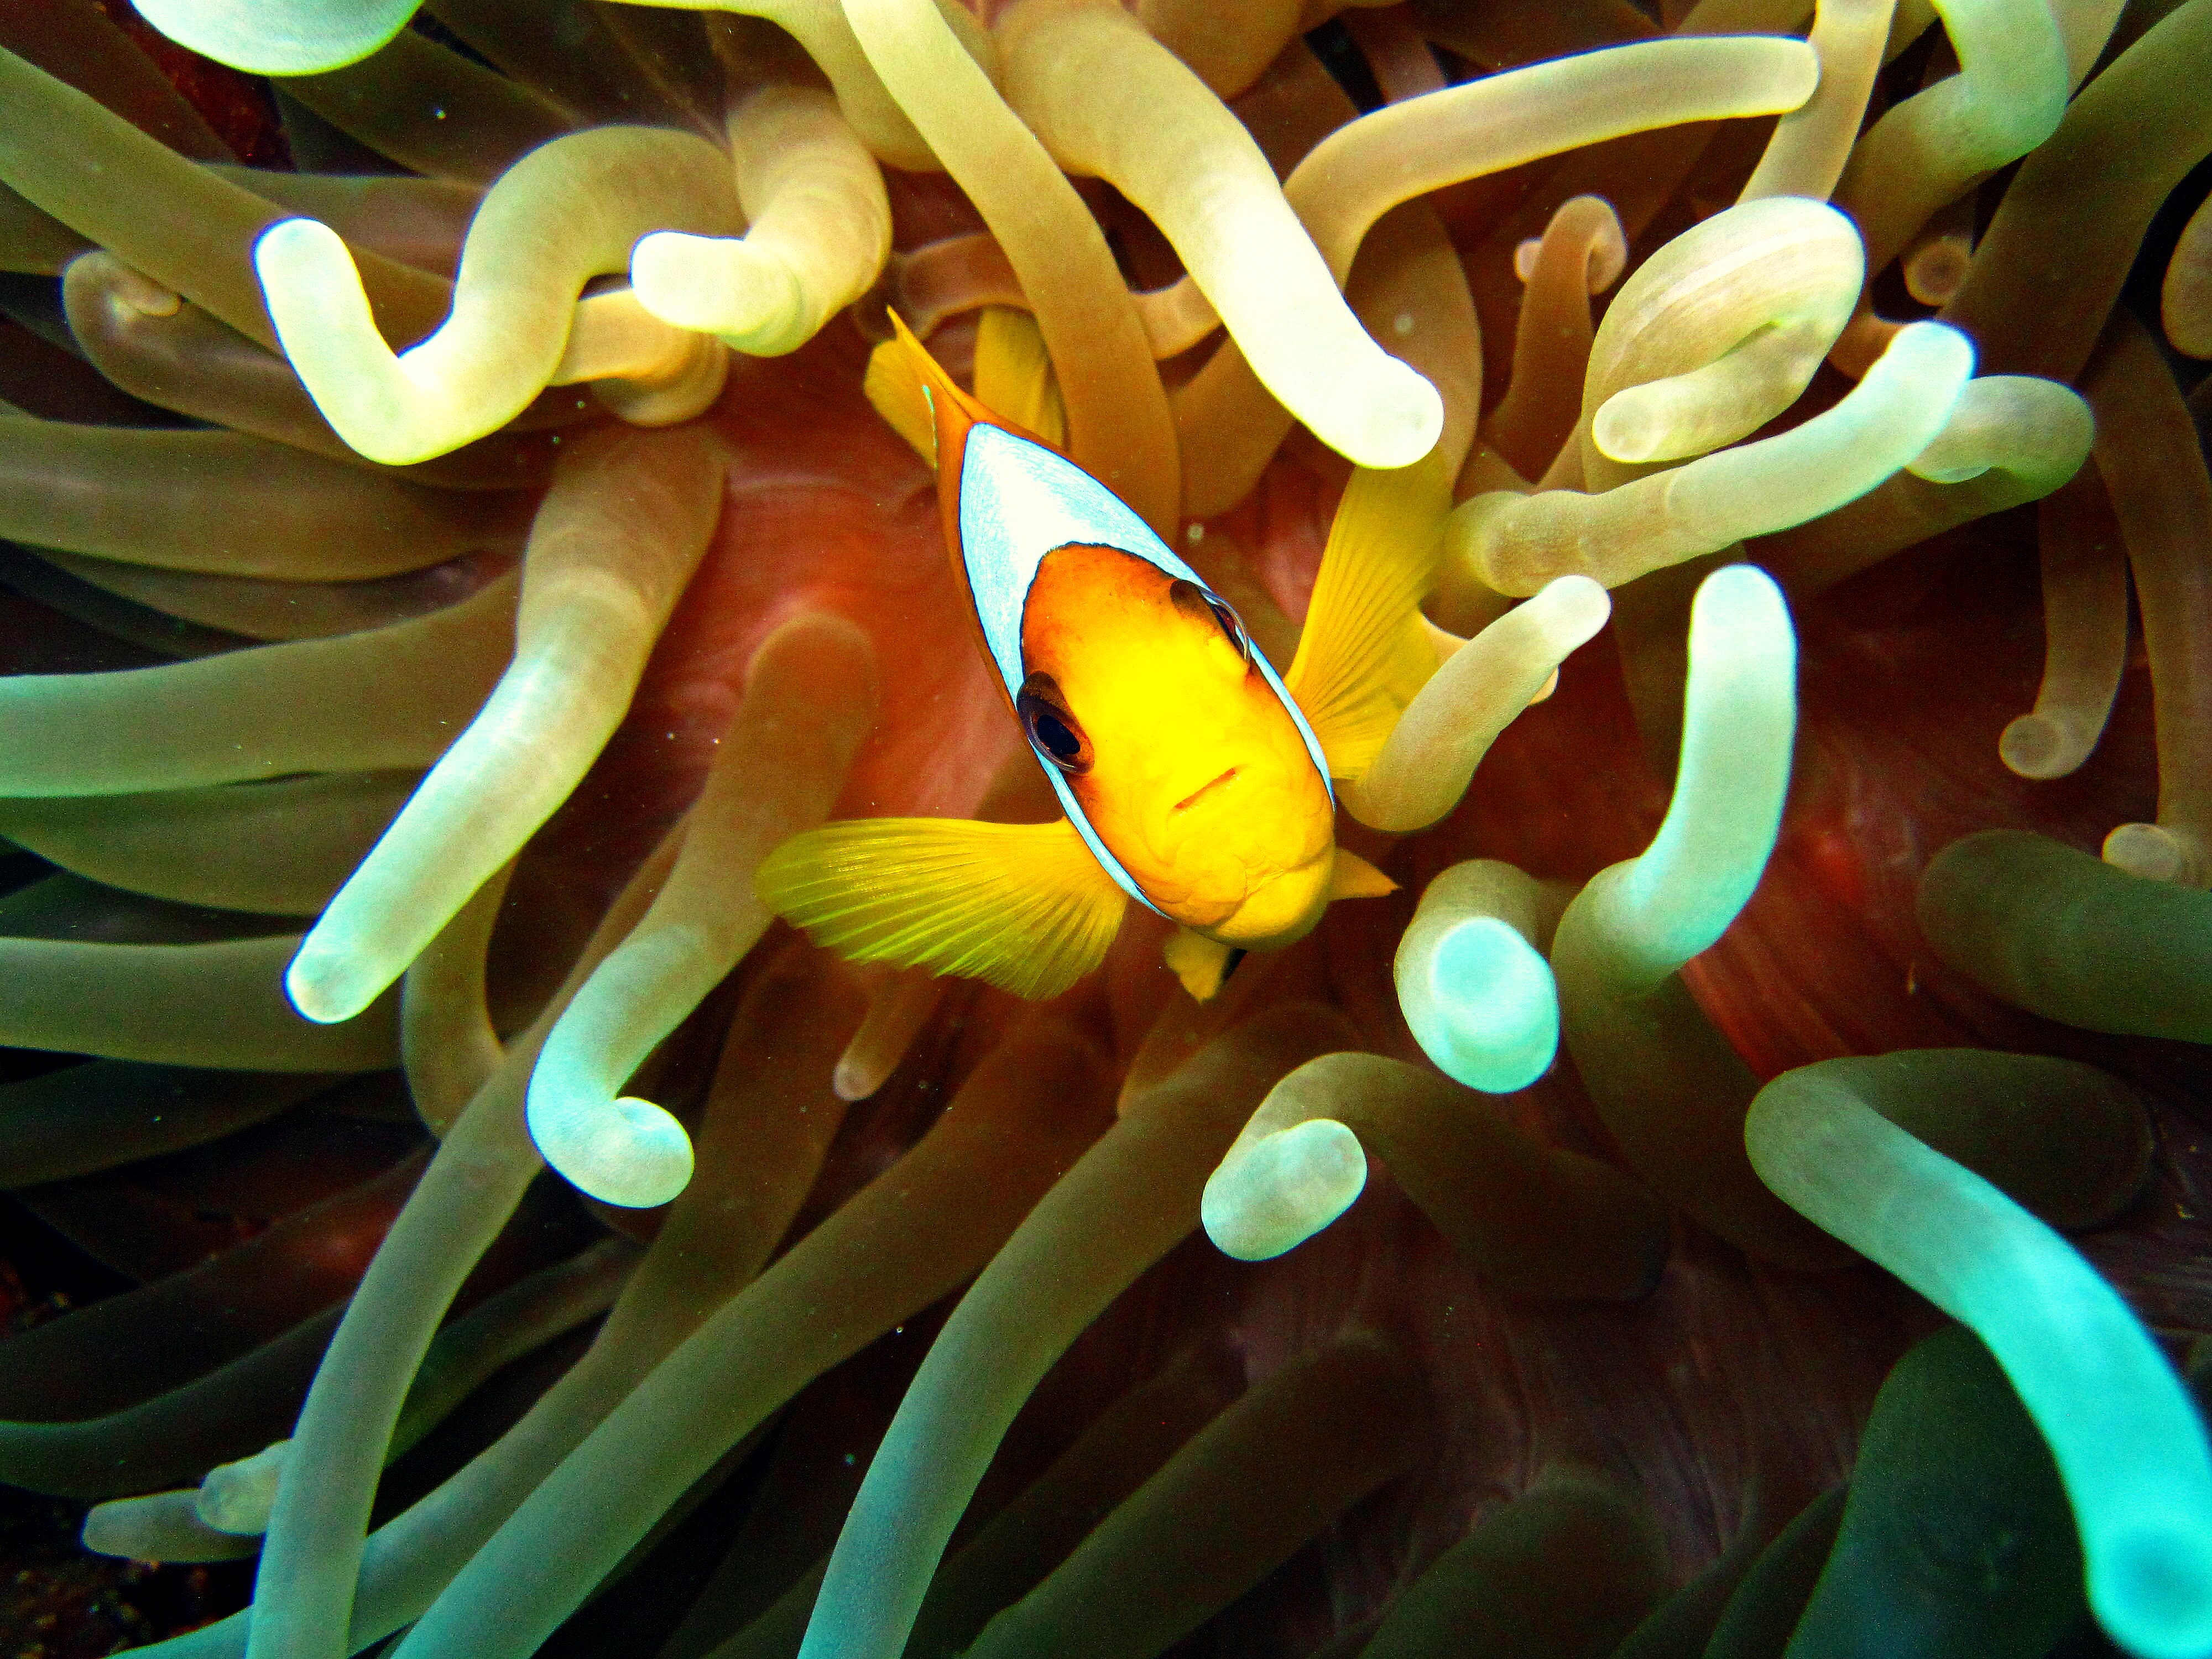
flower, diving, underwater, green, biology, yellow, fish, coral, coral reef, invertebrate, reef, nemo, anemone, macro photography, organism, anemone fish, sea anemone, marine biology, marine invertebrates, pomacentridae